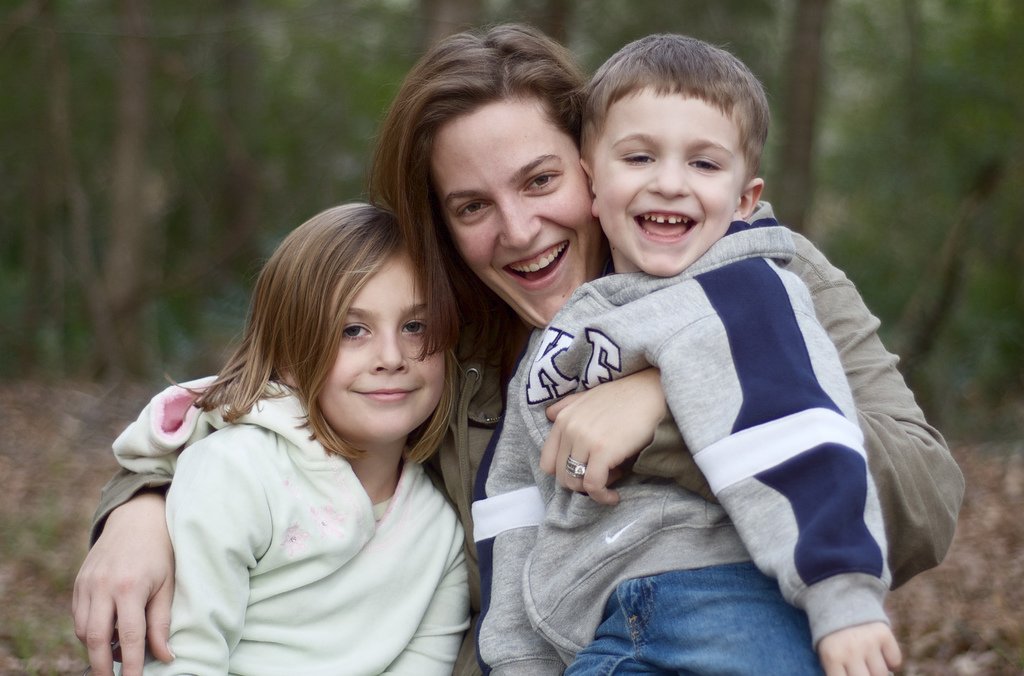
Label: not_food